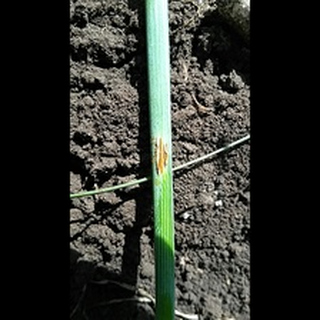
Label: wheat_black_rust